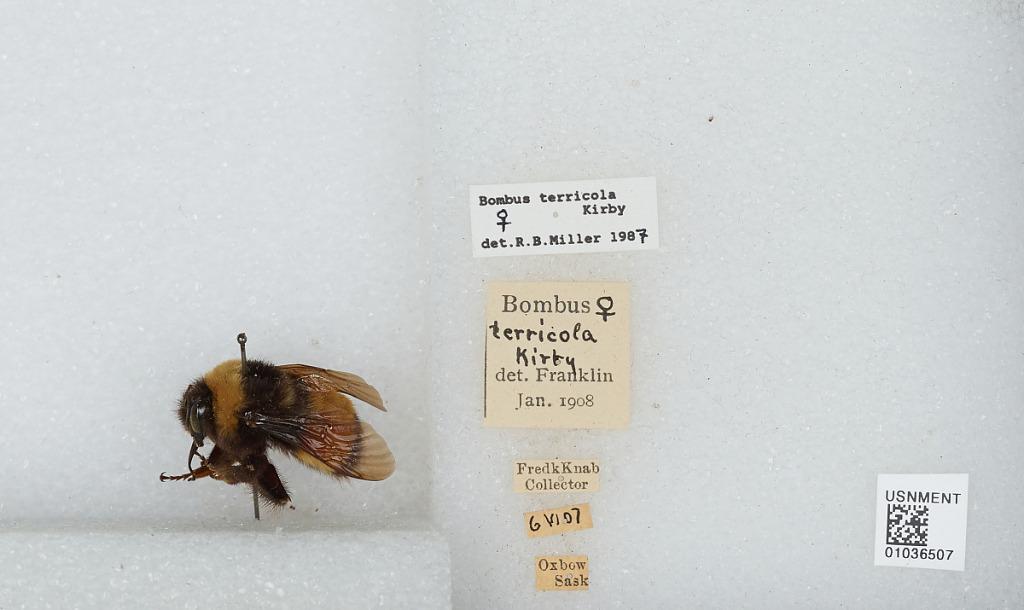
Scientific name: Bombus (Bombus) terricola Kirby
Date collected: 1907-6-6
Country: Canada
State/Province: Saskatchewan
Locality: Oxbow
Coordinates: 49.2217, -102.17
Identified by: Franklin